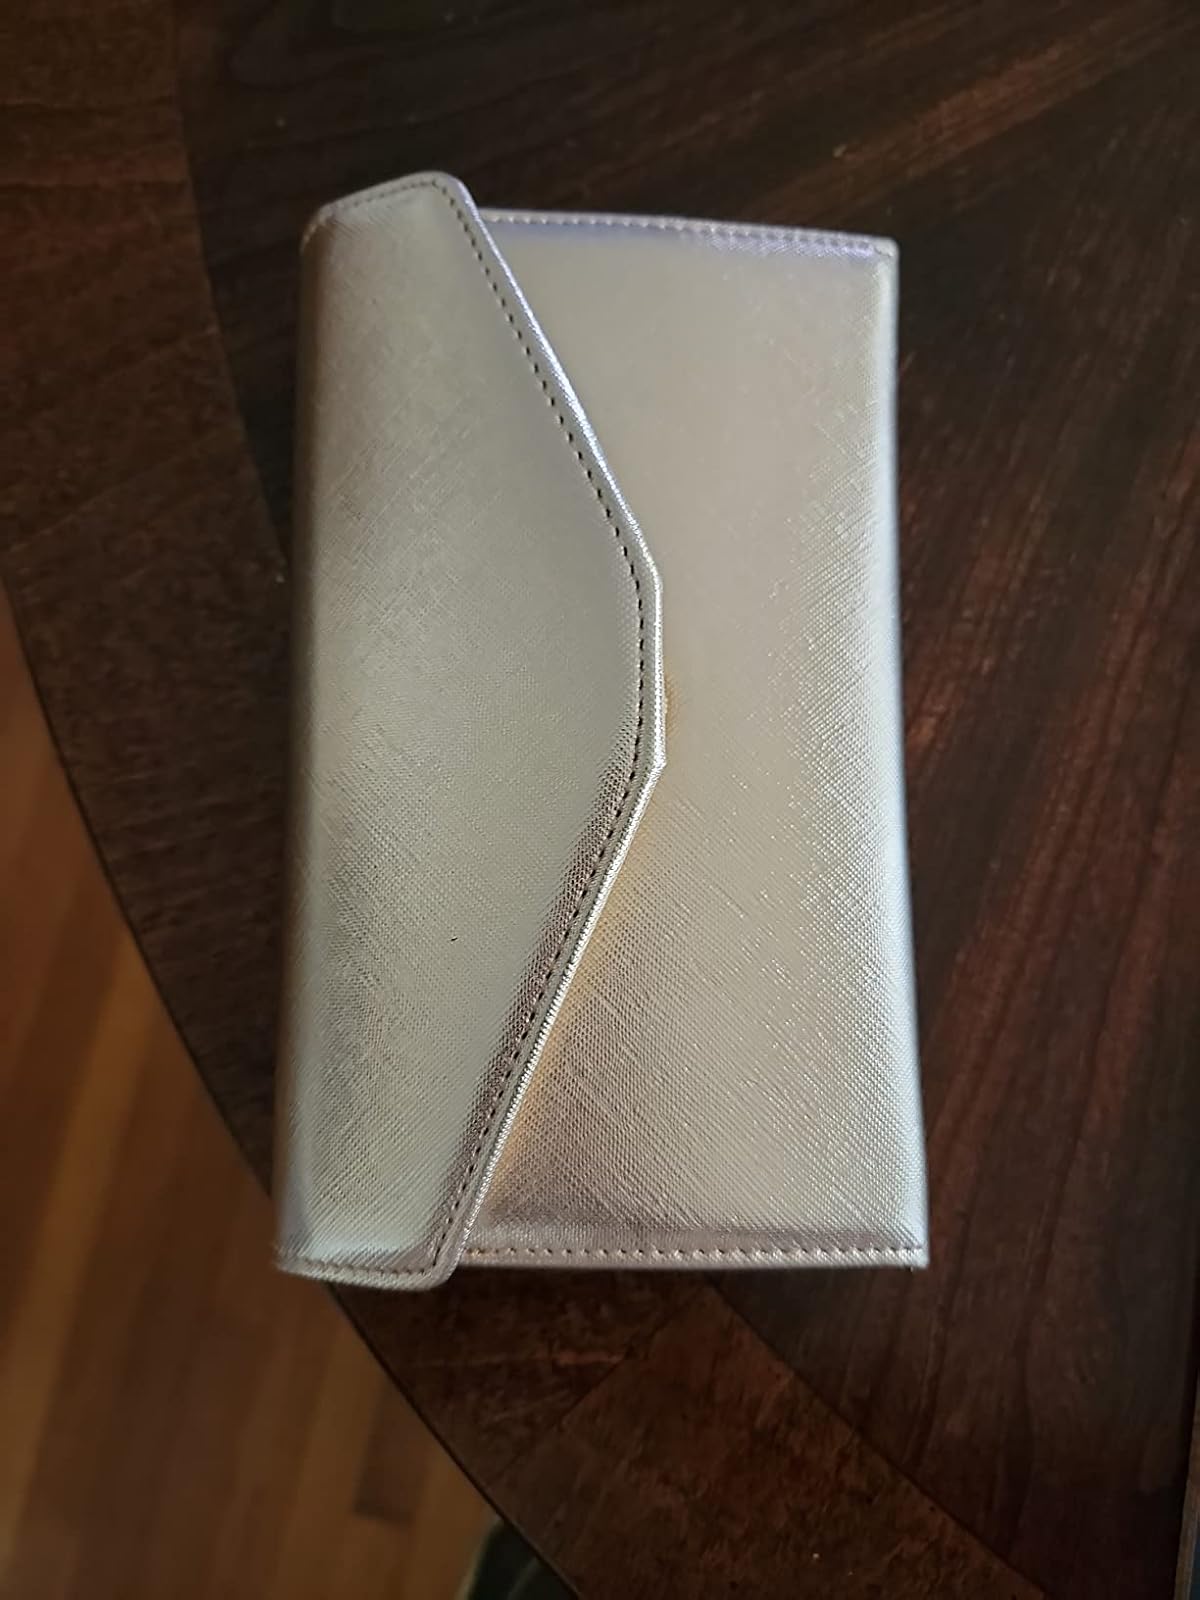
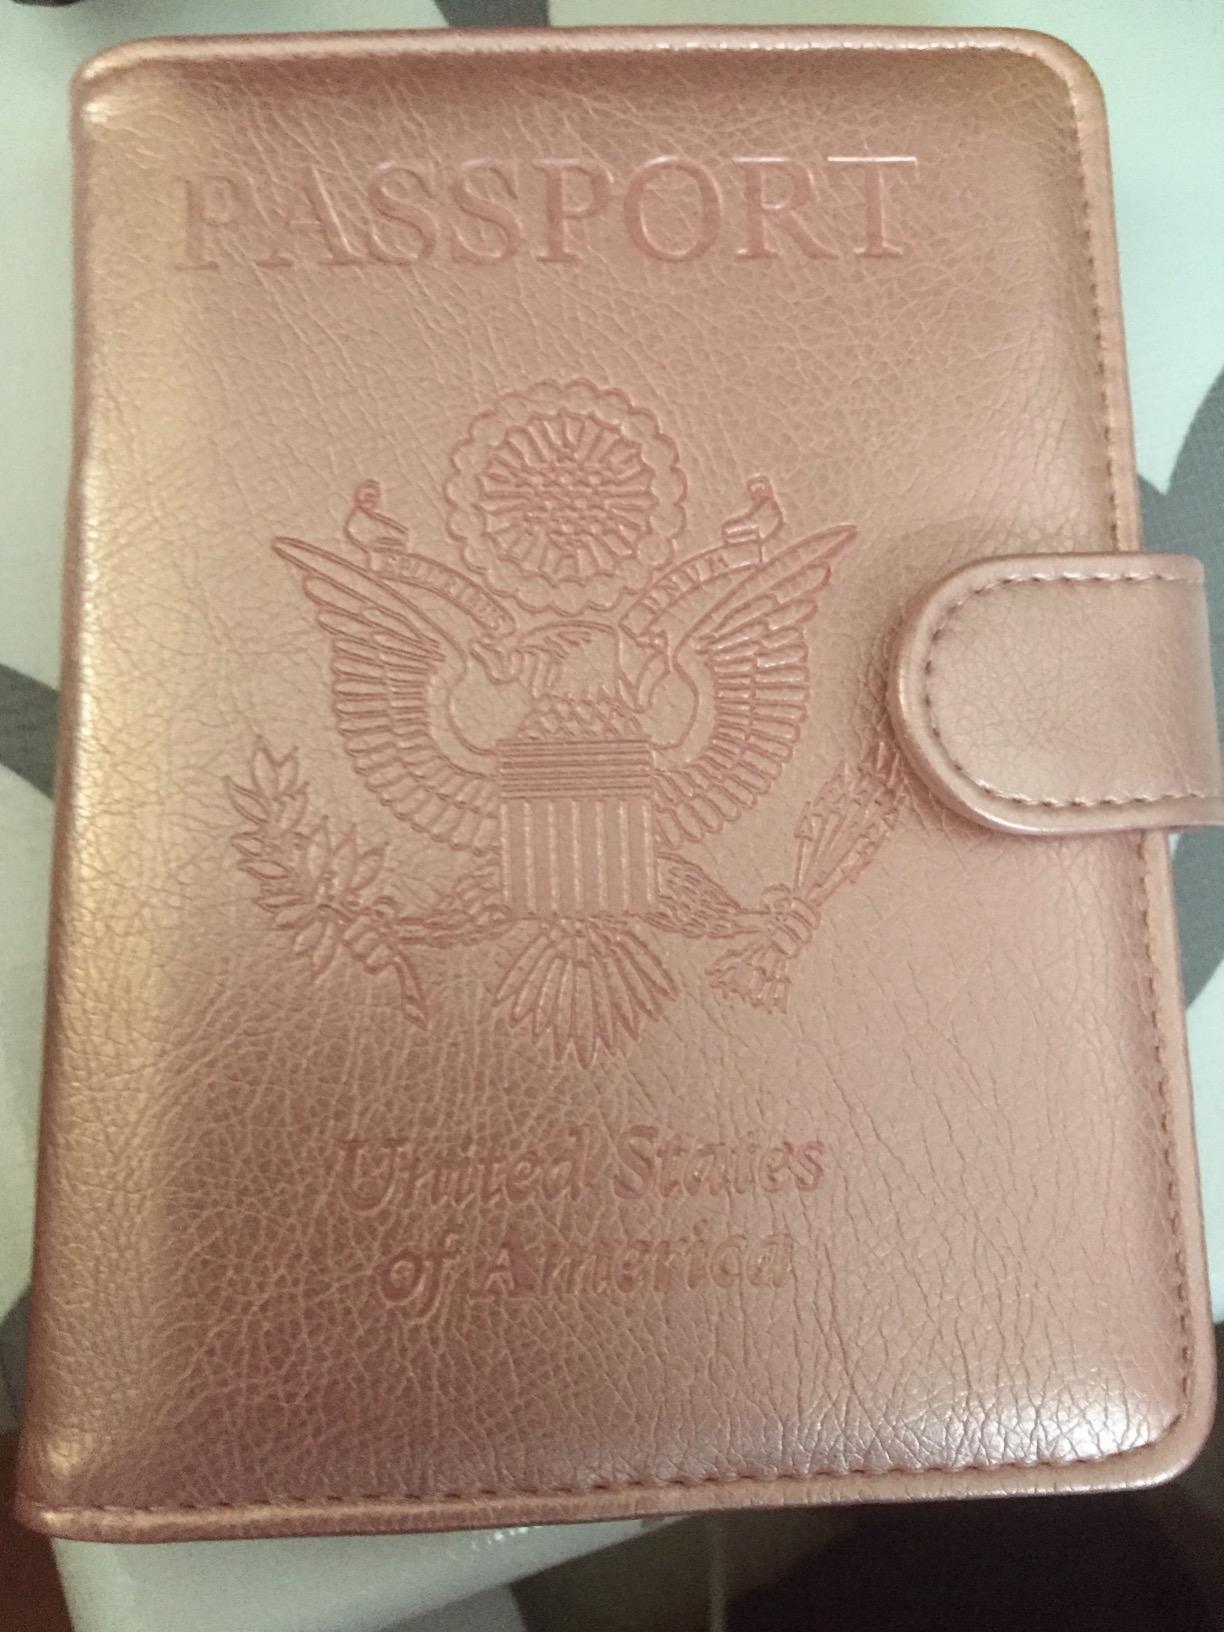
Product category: accessories_wallet
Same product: no